Nancy Mitford

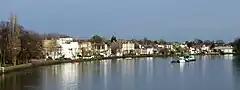
Strand-on-the-Green, seen from Kew Bridge

Nancy Mitford's father, David Bertram Ogilvy Freeman-Mitford, was Bertie Mitford's second son, born on 13 March 1878. After several years as a tea planter in Ceylon he fought in the Boer War of 1899–1902 and was severely wounded. In 1903 he became engaged to Sydney Bowles, the elder daughter of Thomas Gibson Bowles, known as "Tap", a journalist, editor and magazine proprietor whose publications included "Vanity Fair" and "The Lady". The couple were married on 16 February 1904, after which they rented a house in Graham Street in West London (no 1 Graham Terrace SW1). Bowles provided his son-in-law with a job, as business manager of "The Lady" magazine. David had little interest in reading and knew nothing of business; thus, according to Nancy Mitford's biographer Selina Hastings, "a less congenial post ... could hardly have been imagined". He remained in this position for 10 years. The couple's first child, a daughter, was born on 28 November 1904; they had intended to call her Ruby, but after she was born they changed their minds and named her Nancy.